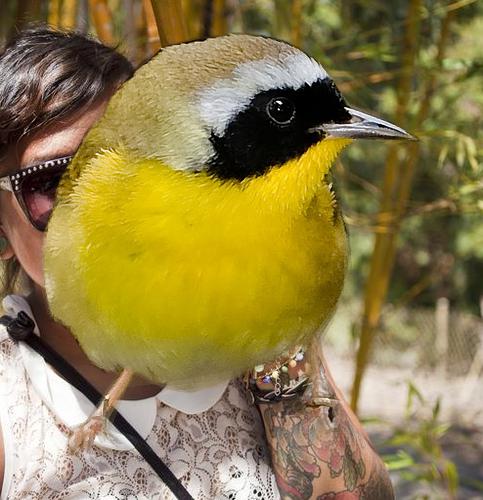
Bird species: Common_Yellowthroat
Bird type: landbird
Background: land